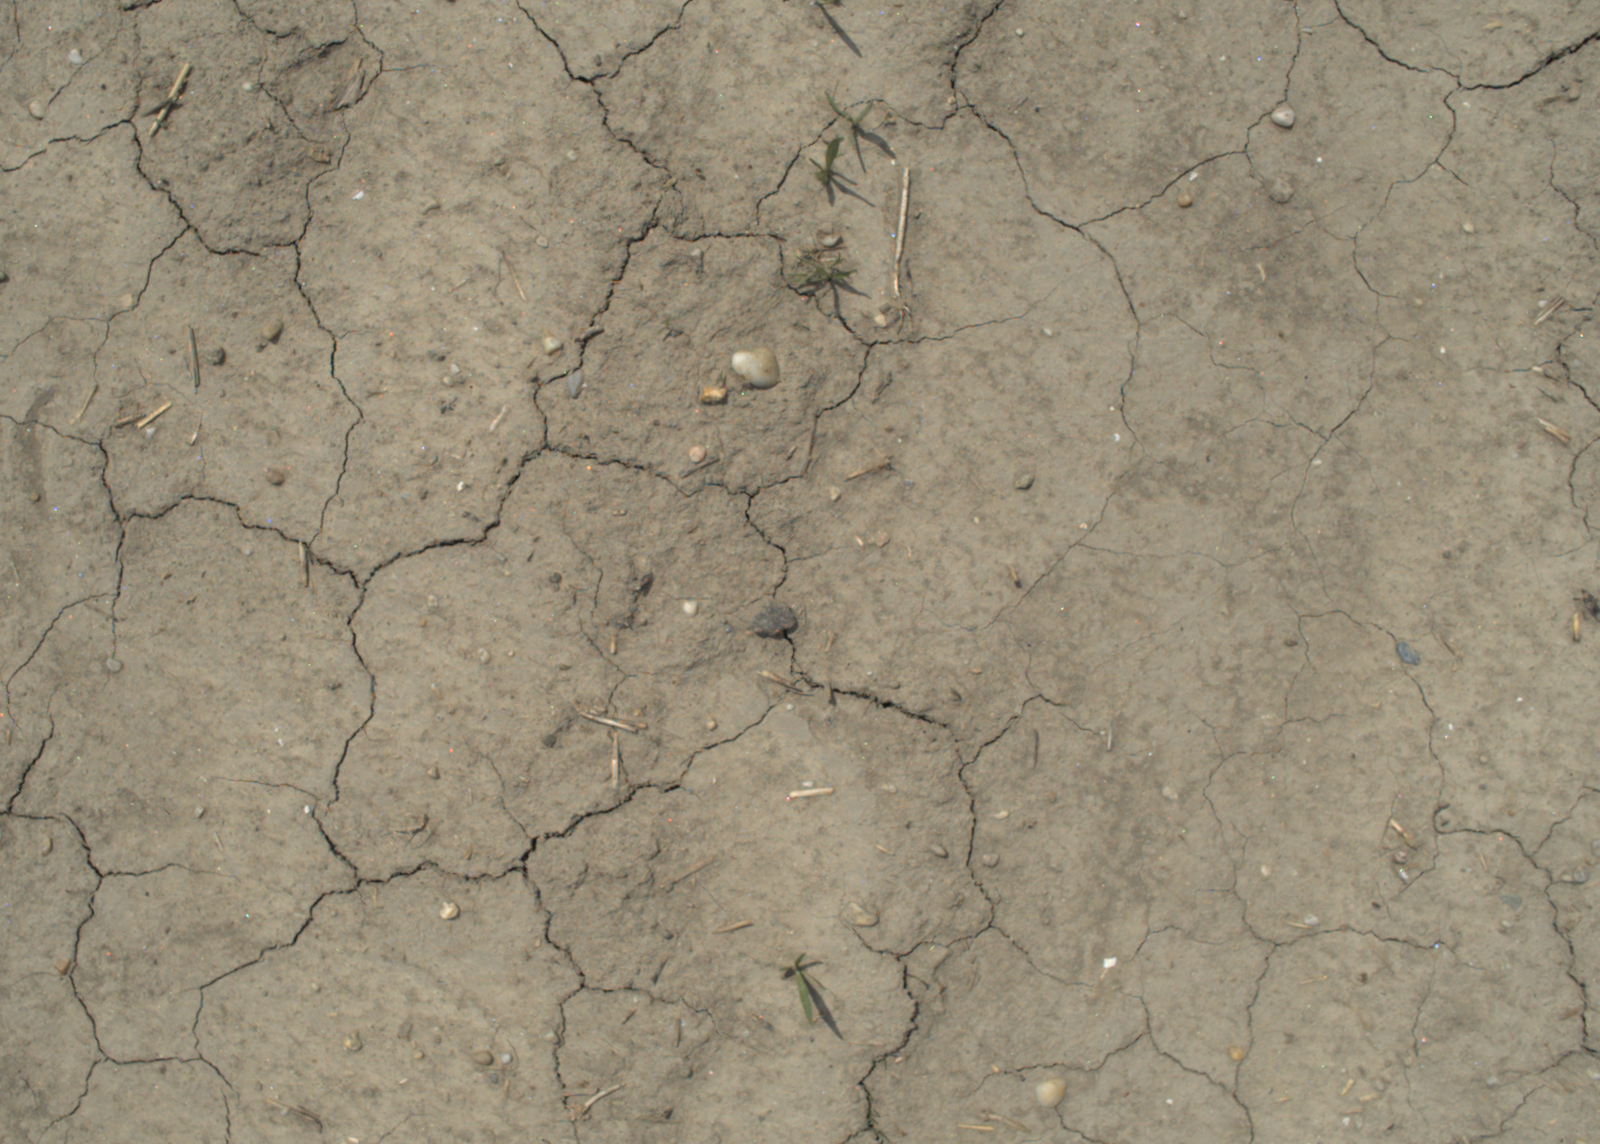
Capture date: 21.07.2021 12:42:34
Weather: mixed
Wind: medium
Seeding date: 08.06.2021
Plant canopy height (mm): 962